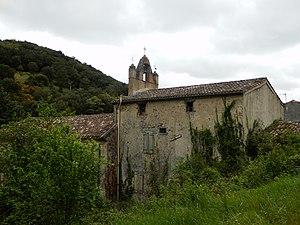
Pomy est une commune française située dans le département de l'Aude en région Occitanie.